Musée de minéralogie

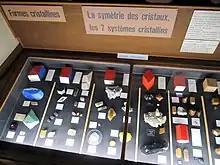
An exhibit

The origin of the mineral collection is the work of a professor of medicine from Strasbourg, Johann Hermann, who had set up a cabinet of curiosities in the 18th century. The museum is home to over 30,000 mineral samples. Gems and stones from France, Germany, the former Soviet Union (most notably Russia), Romania and USA are exhibited. The collections include a cast of the largest single piece of gold ever found (a 68 kg lump of gold, found in Australia). Also of special interest is the "box with fluorescent stones", with minerals illuminated by ultra-violet rays.